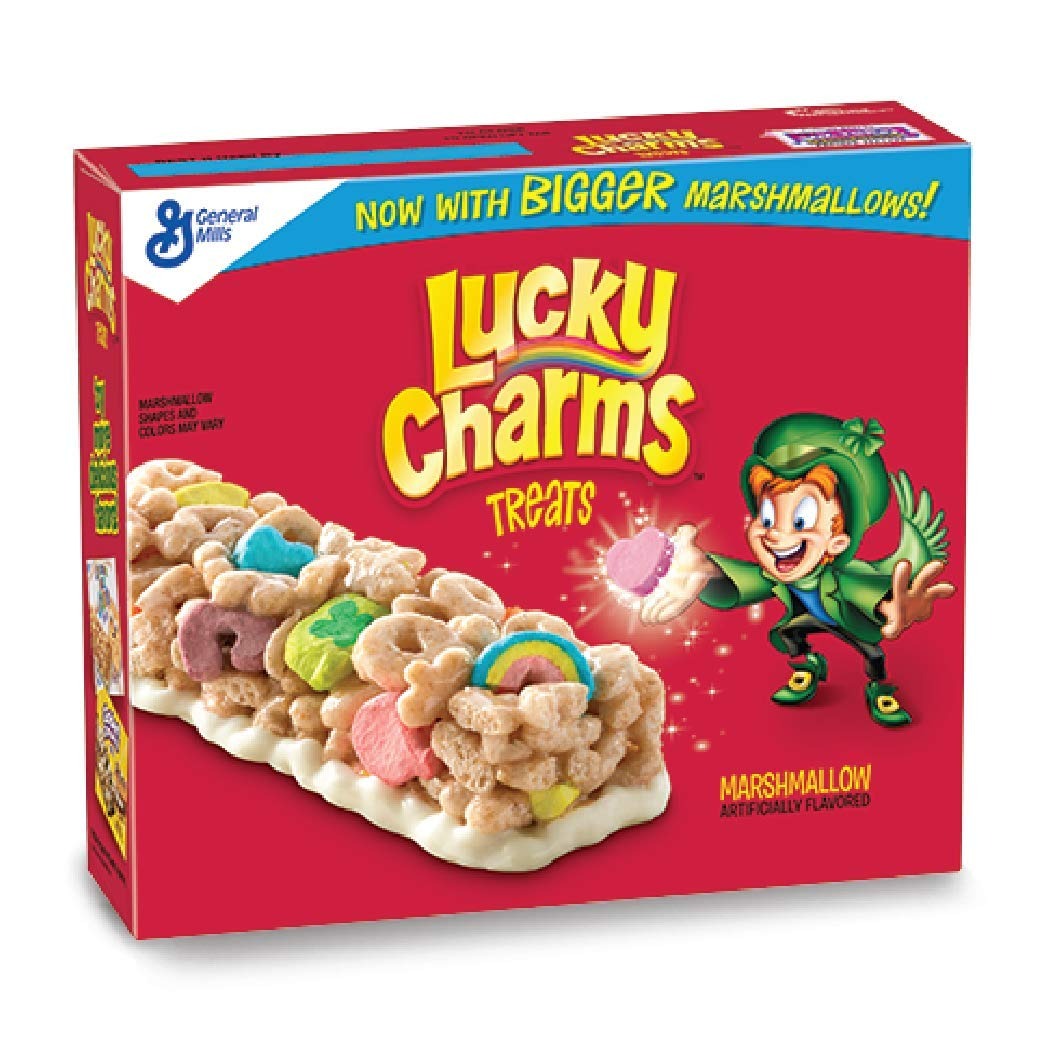
Item Name: Lucky Charms, Marshmallow Treats, 6.8 oz (Pack of 3)
Bullet Point 1: Lucky Charms in a Convenient Bar!
Bullet Point 2: 100 Calories per Bar
Value: 20.4
Unit: Ounce

Price: 24.445